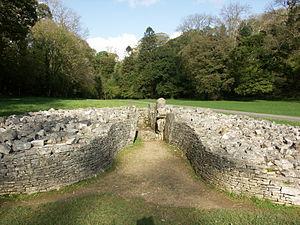
Le Parc Cwm long cairn, aussi nommé Parc le Breos burial chamber, est un site Néolithique partiellement restauré. Le cromlech a été érigé il y a environ 5850 ans, au début du Néolithique. Il est situé à une douzaine de kilomètres de Swansea, au Pays de Galles, dans la Péninsule de Gower.